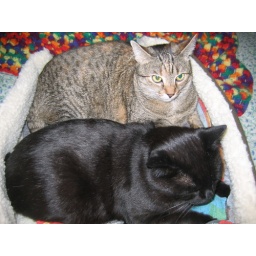
Heidi and Baggie in Chipper's dog bed. They're a cute couple. I wish they could have kittens together...